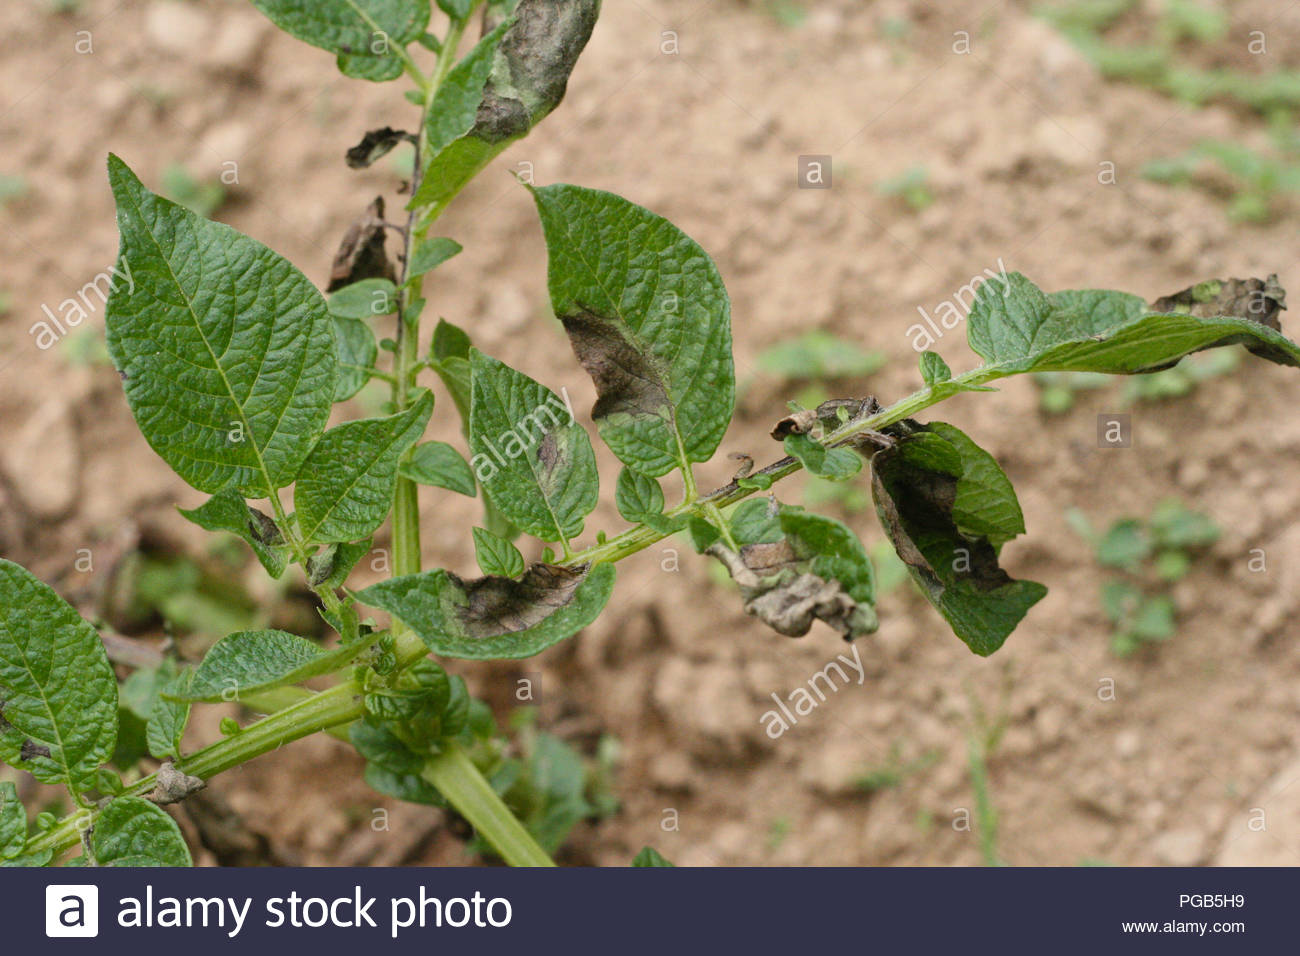
Labels: Potato leaf late blight, Potato leaf late blight, Potato leaf late blight, Potato leaf late blight, Potato leaf late blight